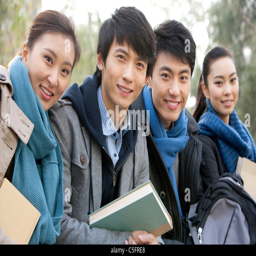
a group of college students hanging out with books